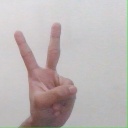
अक्षर: क